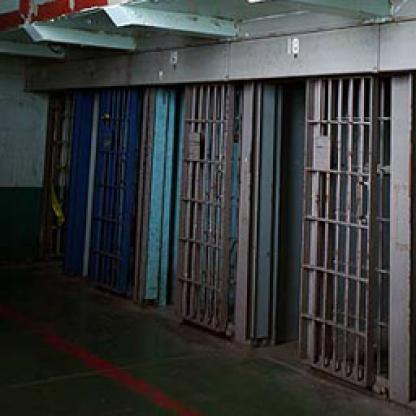
Scene: Indoor